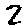
Label: 2